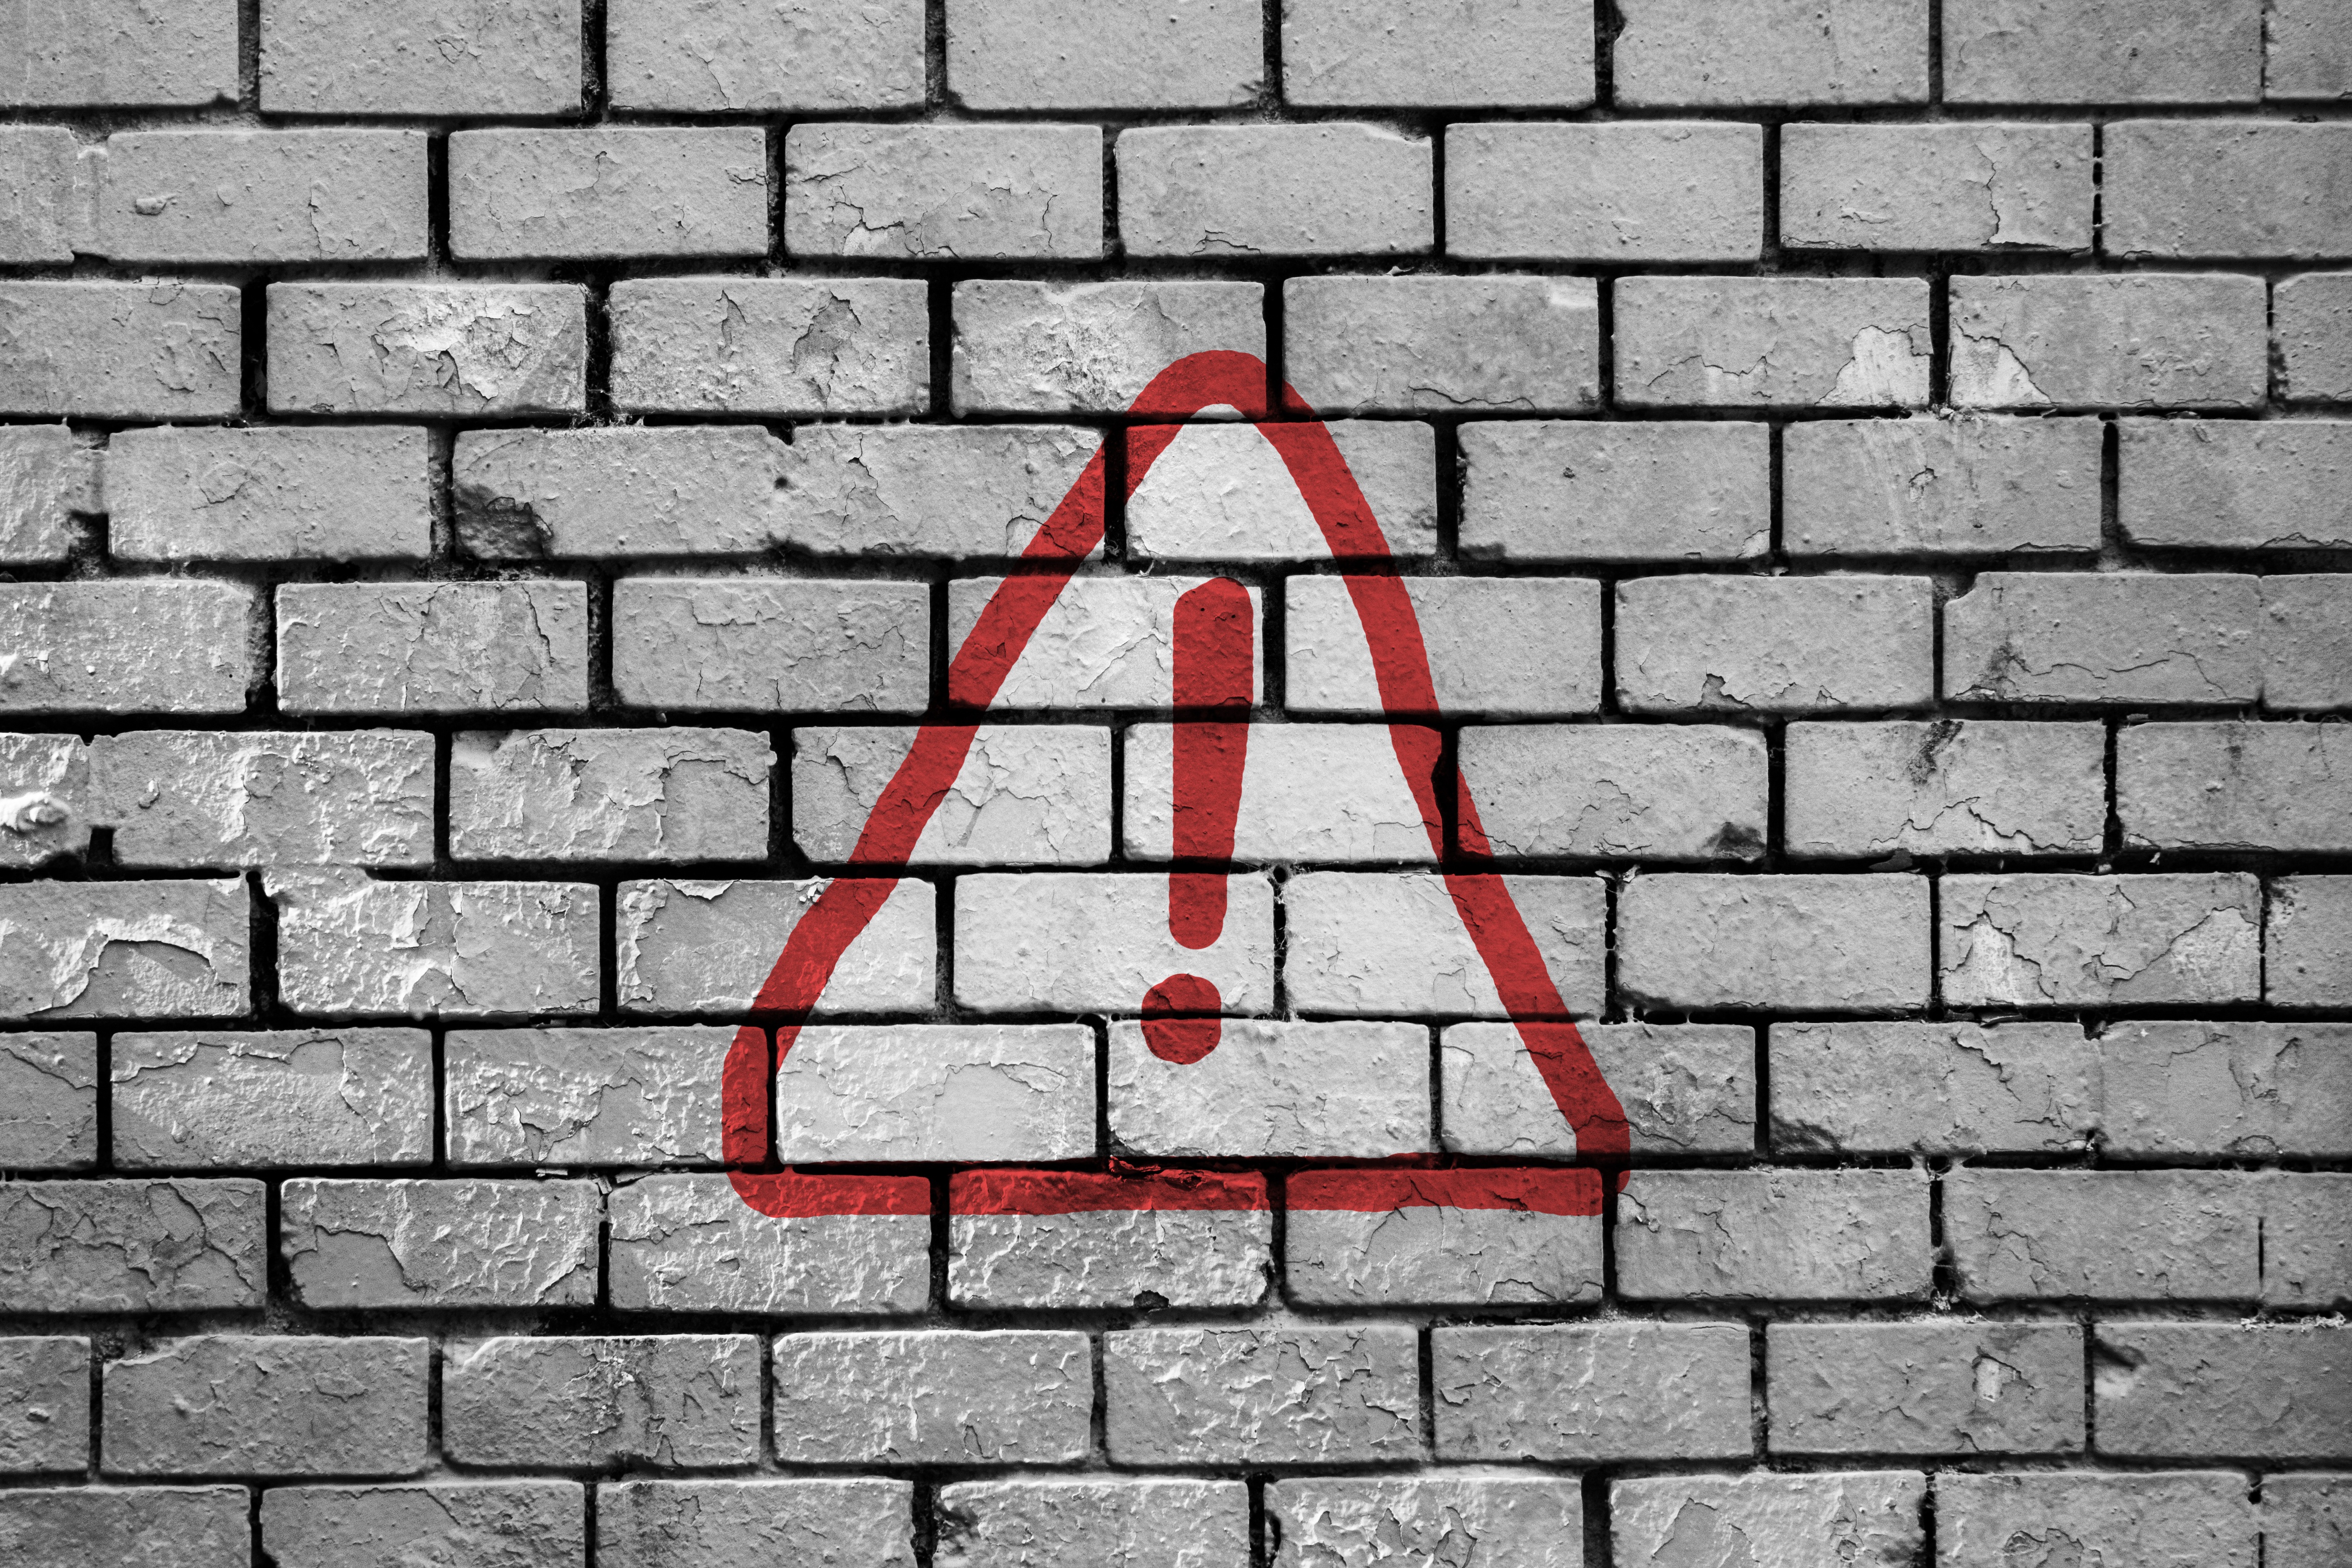
work, architecture, street, house, texture, number, old, cobblestone, urban, wall, construction, line, red, facade, abandoned, exterior, monochrome, brick, graffiti, material, painting, street art, urban art, font, grey, art, colors, worn, ruins, bricks, symmetry, forbidden, danger, mural, inspiration, painted, brickwork, decadence, flooring, materials, stone house, road surface, mural painting, wall bricks